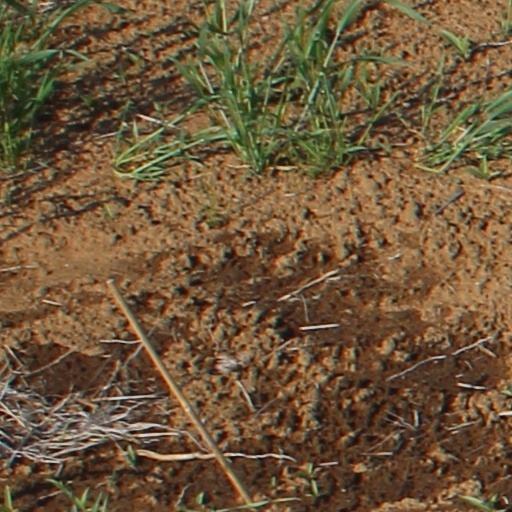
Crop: wheat